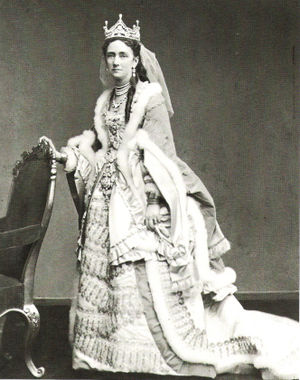
Louise af Hessen-Kassel / Dronning
Louise af Hessen-Kassel var en tysk-dansk prinsesse af Hessen-Kassel, der var dronning af Danmark fra 1863 til 1898. Hun var datter af landgreve Vilhelm af Hessen-Kassel og prinsesse Charlotte af Danmark og blev i 1842 gift med sin slægtning prins Christian af Glücksburg, den senere kong Christian 9. af Danmark.